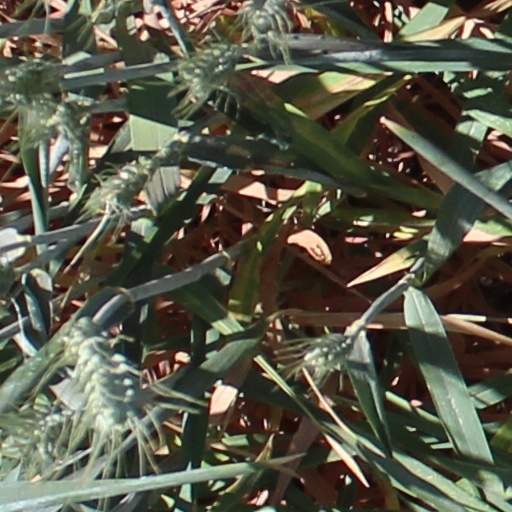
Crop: wheat